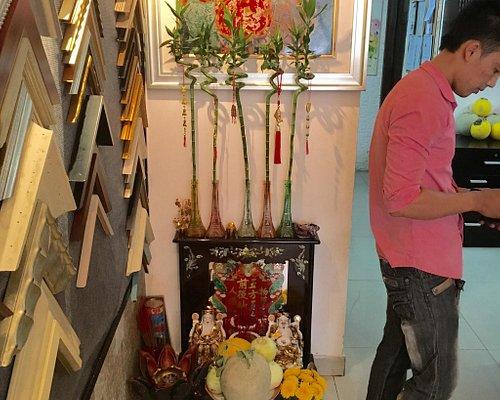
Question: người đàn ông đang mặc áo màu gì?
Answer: màu hồng